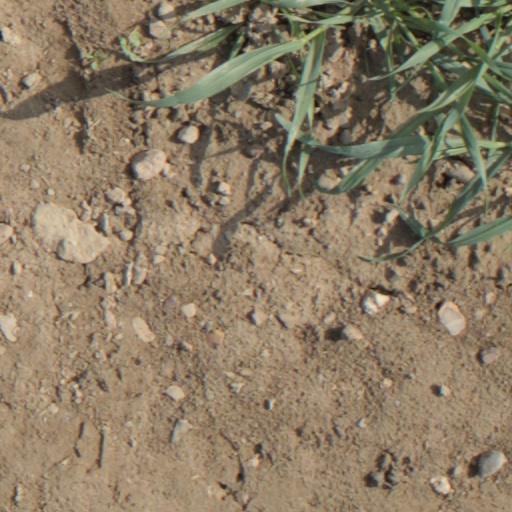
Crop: wheat